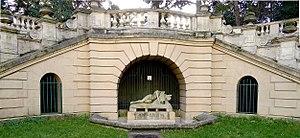
Fontaine du square des Arènes de Lutèce - René-Capitan - Paris V
Le square des arènes de Lutèce et square Capitan est un square du 5ᵉ arrondissement de Paris attenant aux arènes de Lutèce.